The Damned Utd

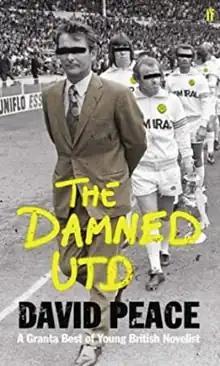

The Damned Utd is a biographical novel by British author David Peace, published in 2006. Depicting events in the life of English football personality Brian Clough, it is set during Clough's brief and unsuccessful 44-day spell as manager of Leeds United during 1974, with frequent flashbacks to his earlier period as manager of Derby County. Despite critical acclaim, the novel was also the subject of controversy for its perceived negative portrayal of Clough and some historical inaccuracies. It was adapted into a film called "The Damned United", released in 2009.